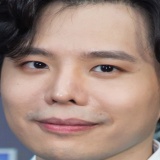
ca sĩ Trịnh Thăng Bình